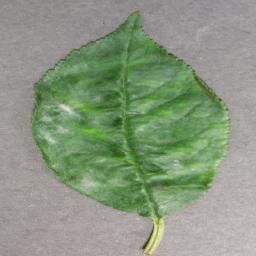
Label: Cherry___Powdery_mildew